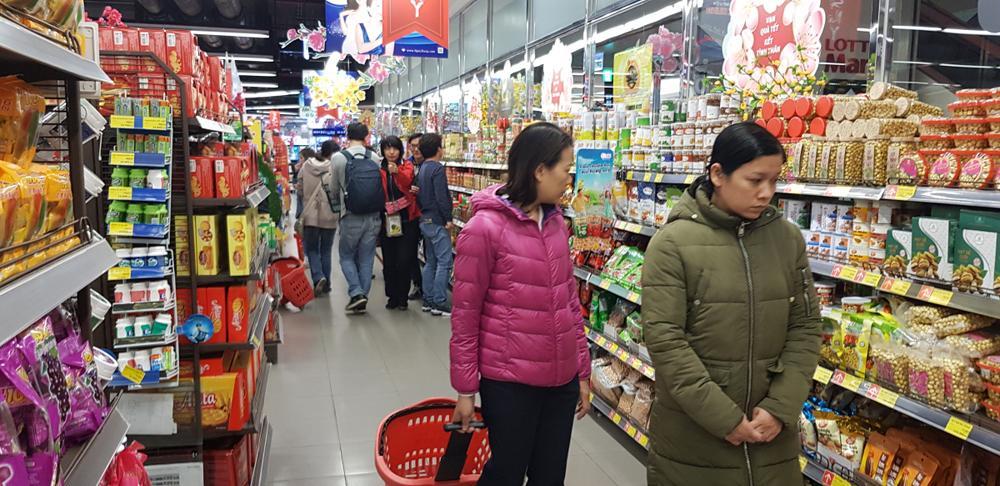
đây là hình ảnh chụp ở quầy bánh kẹo của siêu thị